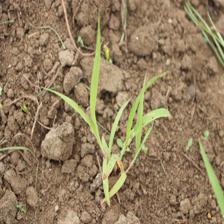
Label: Sorghum